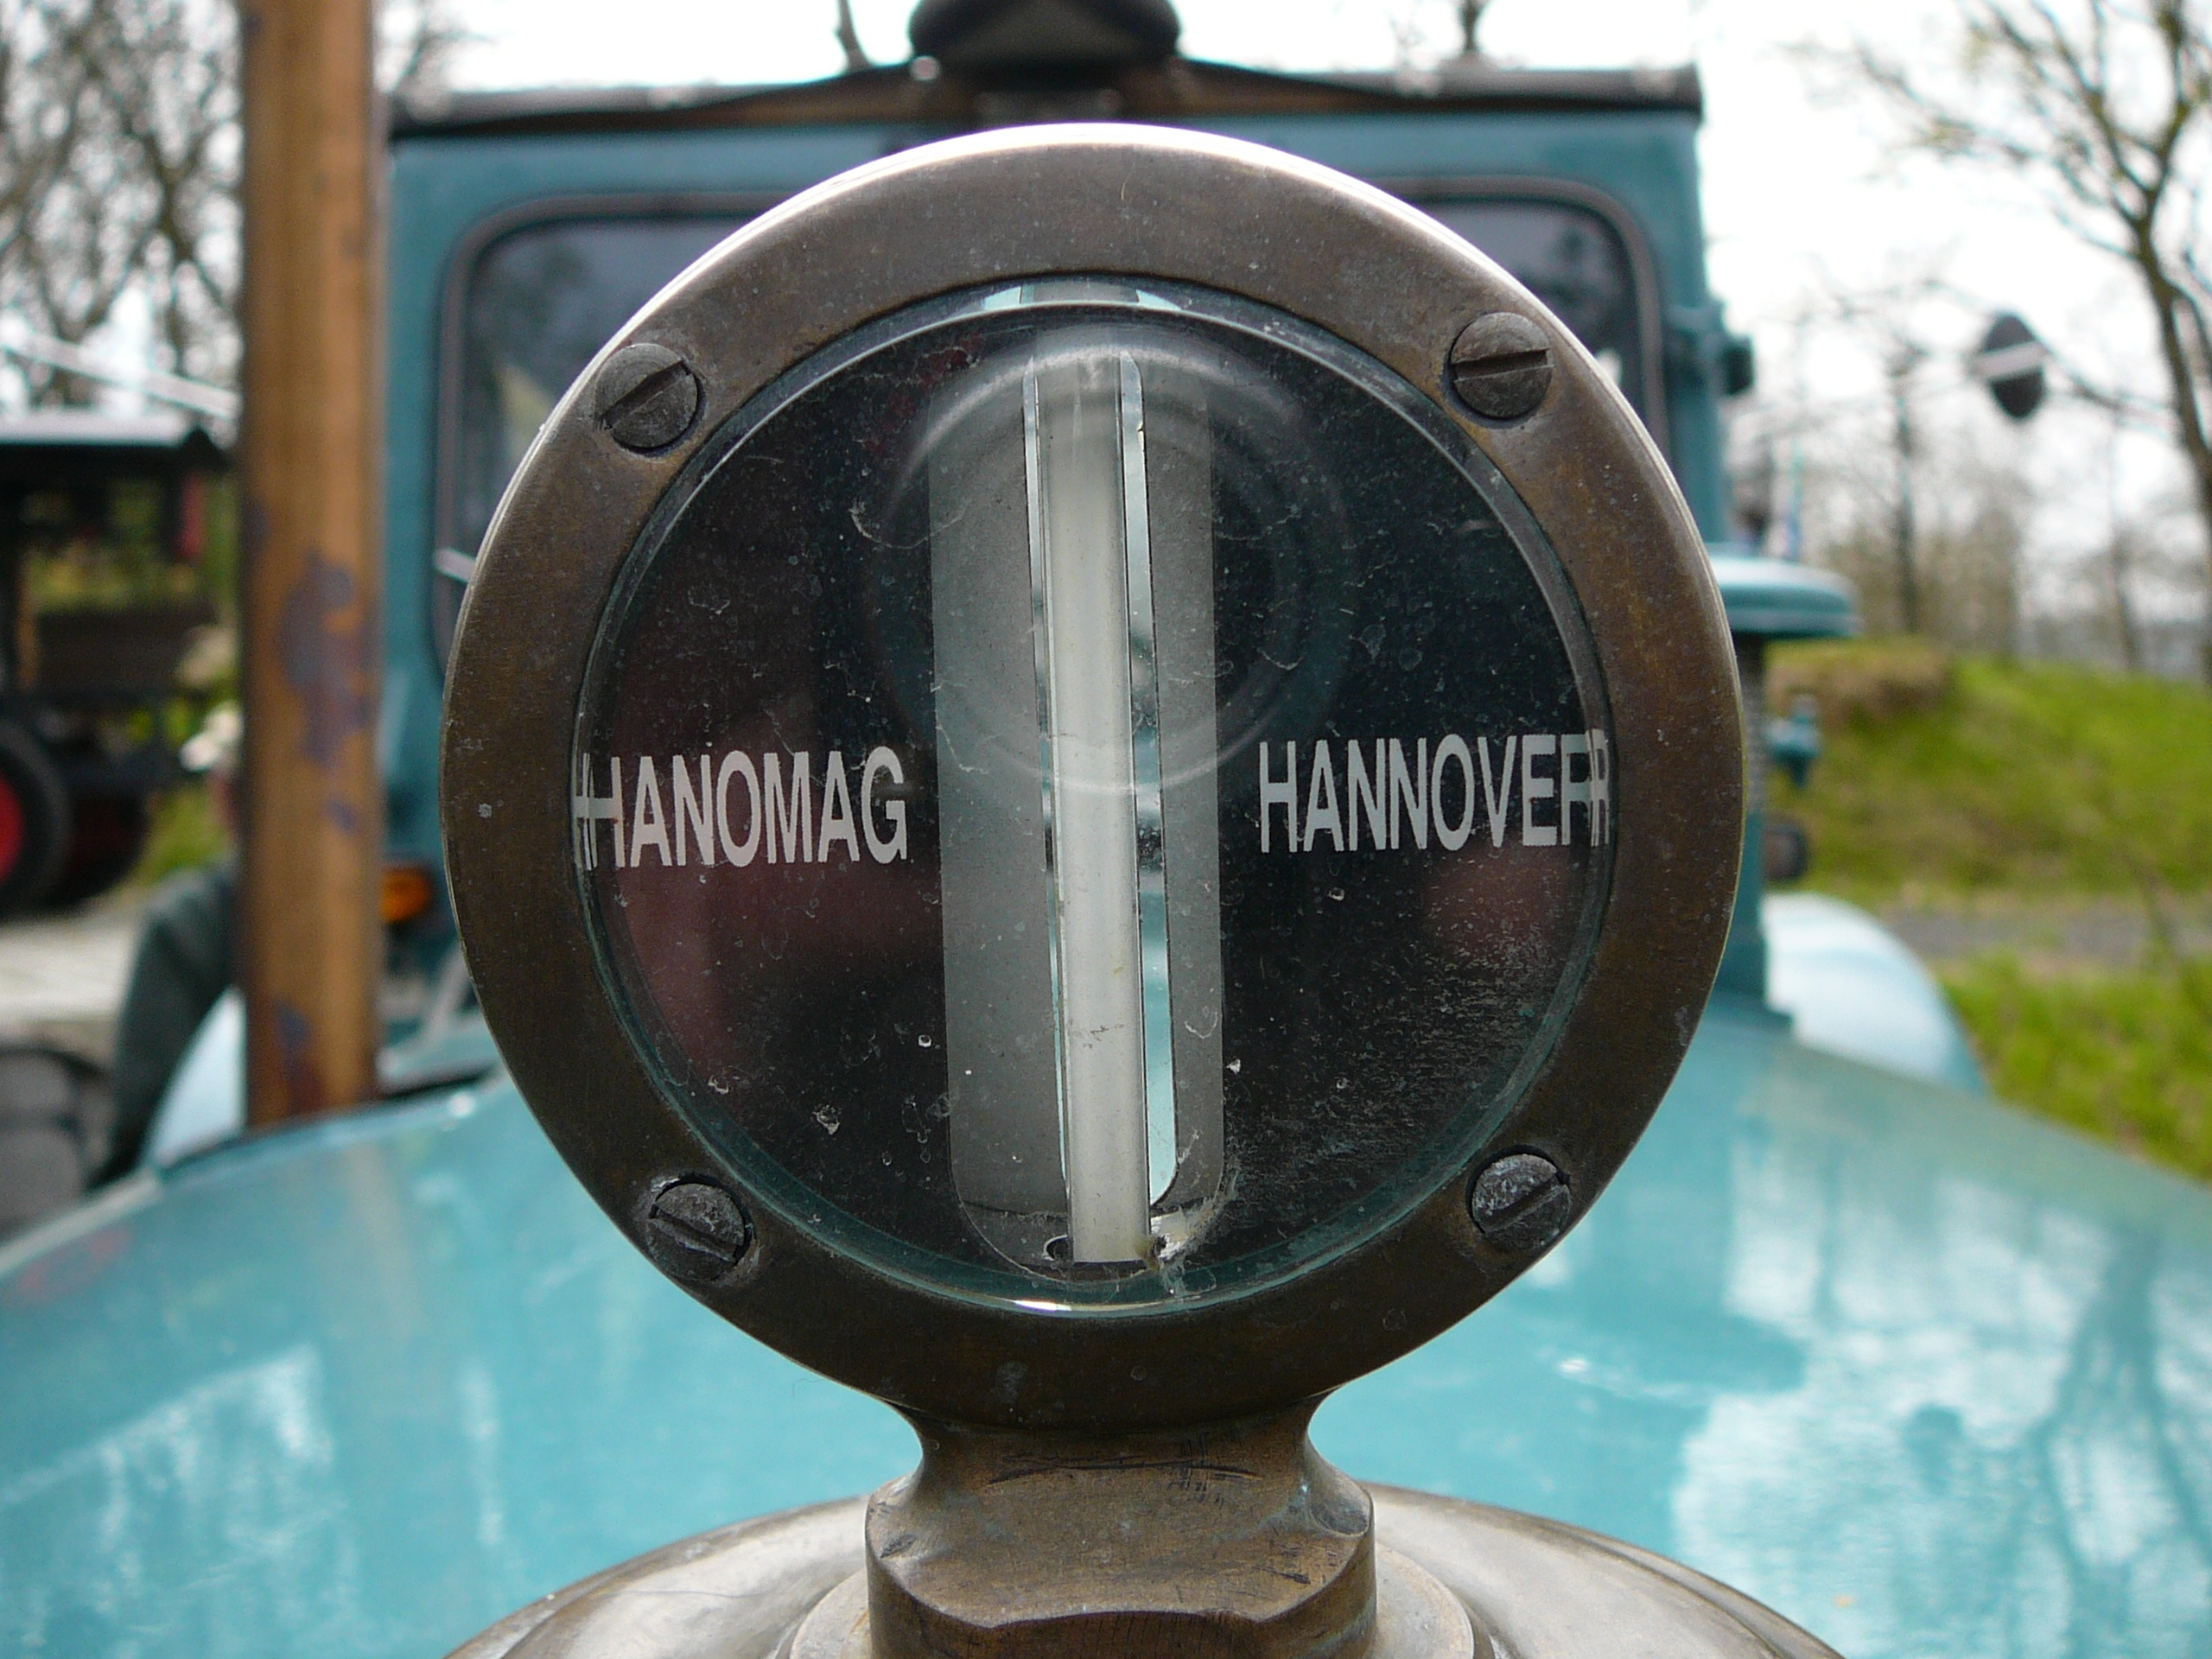
wheel, window, old, vehicle, lighting, oldtimer, exhibition, tractors, cooler, hanover, commercial vehicle, hanomag